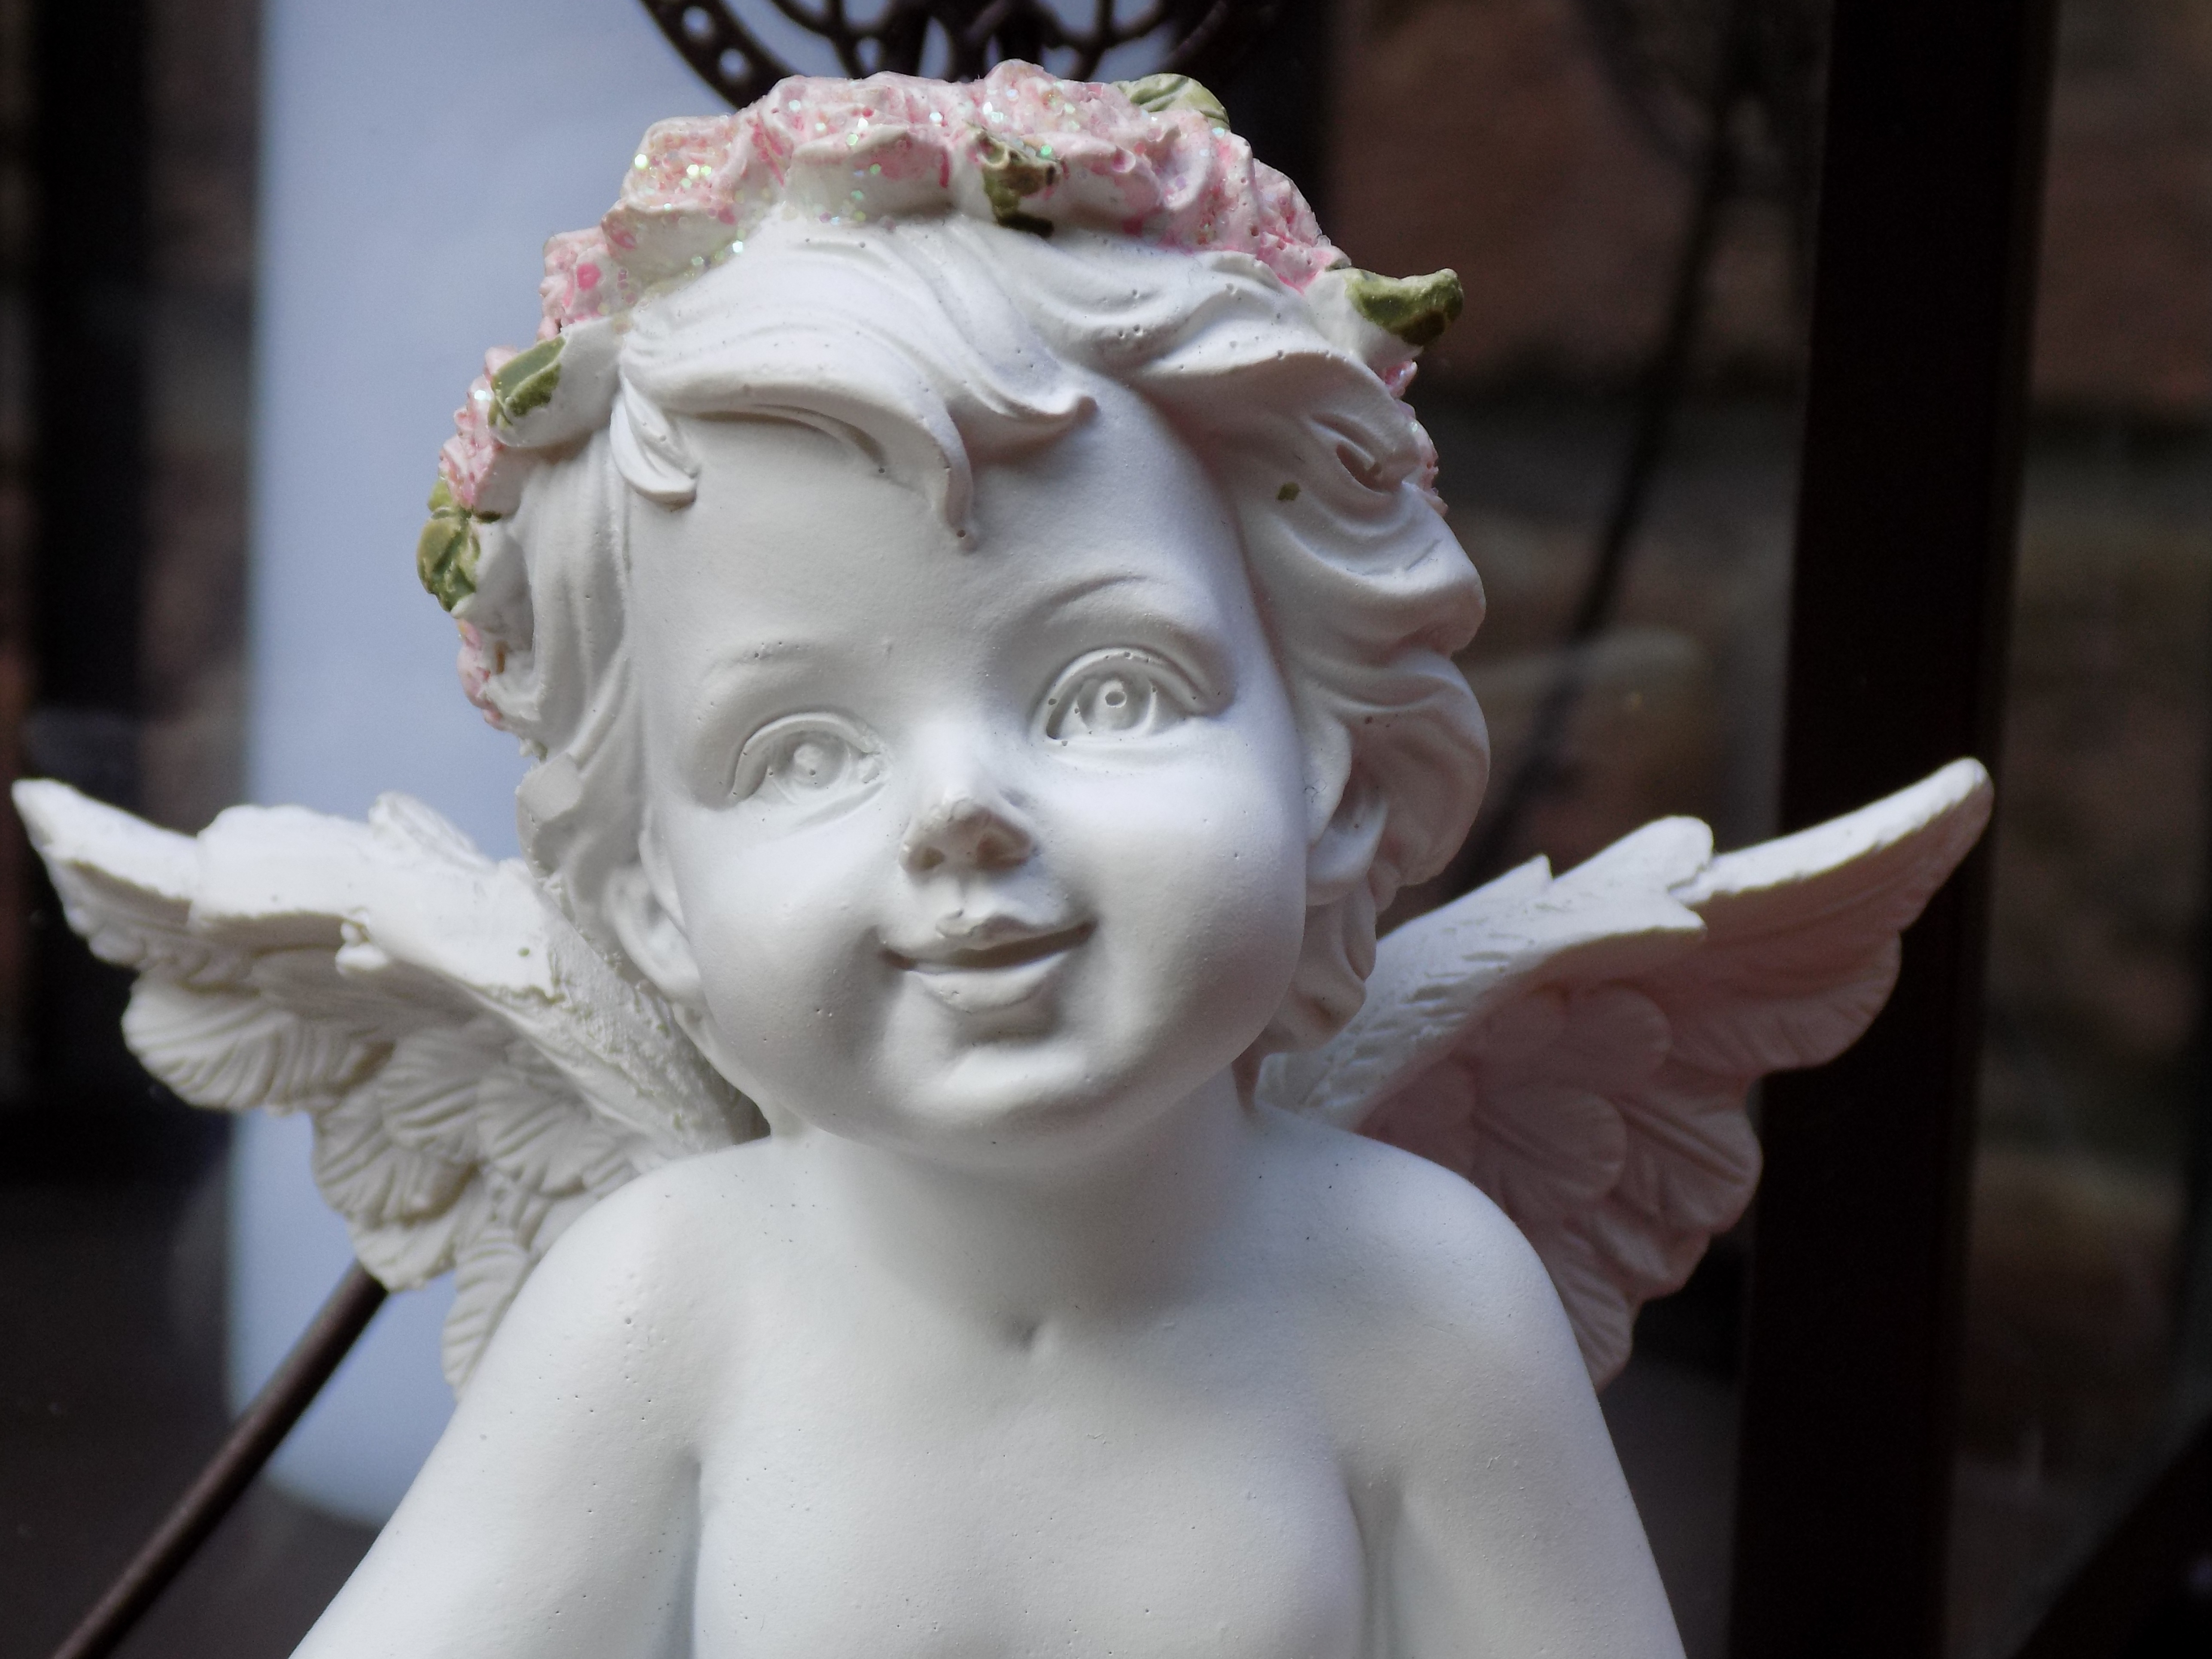
flower, monument, statue, clothing, spiritual, fig, sculpture, angel, art, temple, faith, head, hope, carving, protection